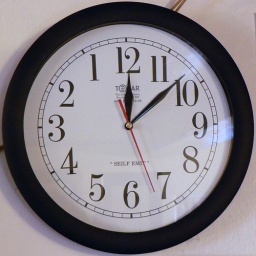
... as it says on this counterclockwise clock in the back bar of the Britannia Inn in Elterwater, Lake District